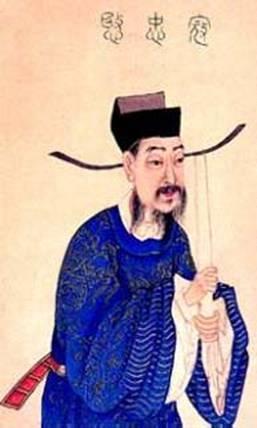
โค่วจุ่น

infobox officeholder
|office = อัครมหาเสนาบดี (ประเทศจีน)|อัครมหาเสนาบดีแห่งราชวงศ์ซ่ง
|monarch2 = จักรพรรดิซ่งเจินจง
|image = Kou Zhun.jpg
|term_start = 25 สิงหาคม 1004
|term_end = 27 มีนาคม 1006
|term_start2 = 17 กรกฎาคม 1019
|term_end2 = 9 กรกฎาคม 1020
|birth_date = 961 หรือ มกราคม 962
โค่วจุ่น (, 961 – 24 ตุลาคม 1023) เป็นขุนนางที่ได้รับการยกย่องอย่างมากในสมัยราชวงศ์ซ่งเหนือ เขาดำรงตำแหน่งอัครมหาเสนาบดี (ประเทศจีน)|อัครมหาเสนาบดี ระหว่างรัชสมัยของจักรพรรดิซ่งเจินจง ระหว่างปี 1004 ถึง 1006
== ประวัติ ==
โค่วจุ่นสอบขุนนางได้เป็นจิ้นซื่อเมื่อปี 979 โค่วจุ่นเป็นขุนนางผู้มีวาทศิลป์ที่ดี มีชื่อเสียงในการวิพากษ์วิจารณ์ตามที่เห็น ครั้งหนึ่ง จักรพรรดิซ่งไท่จงขัดเคืองพระทัยและตัดสินพระทัยลุกออกจากที่ประชุมขุนนาง แต่โค่วจุ่นได้รีบคว้าชายพระภูษาของพระองค์ไว้และโน้มน้าวให้พระองค์กลับมานั่งลงเพื่อฟังต่อจนจบ จักรพรรดิซ่งไท่จงกล่าวว่า "การมีโค่วจุ่นเหมือนจักรพรรดิถังไท่จงมีเว่ยเจิง"
ในปี 1004 กองทัพเหลียวจากทางเหนือได้เริ่มการรุกรานครั้งใหญ่ในรัชสมัยจักรพรรดิซ่งเจินจง กองทัพเหลียวสามารถรุกคืบเข้าใกล้เมืองหลวงของราชวงศ์ซ่งอย่างน่าประหลาดใจ เมื่อเหล่าขุนนางหลายคนรวมถึงหวัง ชินรั่ว เสนอว่าจักรพรรดิเจินจงควรละทิ้งเมืองหลวงและตั้งเมืองหลวงใหม่ทางตอนใต้ของจีน โค่วจุ่นเสนอว่าองค์จักรพรรดิควรเสด็จออกศึกด้วยพระองค์เอง เพื่อเป็นการกระตุ้นขวัญกำลังใจทหารแนวหน้า จักรพรรดิเจินจงรับฟังคำเสนอแนะของโค่วจุ่น นำไปสู่การที่กองทัพซ่งสามารถต่อต้านการรุกรานของเหลียวได้สำเร็จ จบลงด้วยสนธิสัญญาชานยฺเหวียน
หวัง ชินรั่ว ขุนนางอีกคนหนึ่งของราชวงศ์ซ่ง รู้สึกอิจฉาโค่วจุ่นอย่างมาก จึงทูลยุยงจักรพรรดิเจินจงให้ไม่ไว้วางพระทัยโค่วจุ่น ในไม่ช้า โค่วจุ่น ก็ถูกปลดออกจากตำแหน่ง
== อ้างอิง ==
*cite book|editor-last=Toqto'a (Yuan Dynasty)|Toqto'a|title=ซ่งฉื่อ|trans-title=History of Song|year=1345|ref=|display-editors=etal|language=zh
*cite book|last=Li Tao|author-link=Li Tao (historian)|title=Xu Zizhi Tongjian Changbian|trans-title=Extended Continuation to "Zizhi Tongjian"|year=1183|ref=|language=zh
หมวดหมู่:บุคคลที่เกิดในคริสต์ทศวรรษ 960
หมวดหมู่:บุคคลที่เสียชีวิตในปี พ.ศ. 1566
หมวดหมู่:ขุนนางจีน
หมวดหมู่:บุคคลในยุคราชวงศ์ซ่ง
หมวดหมู่:บุคคลในยุคราชวงศ์ซ่งเหนือ
หมวดหมู่:อัครมหาเสนาบดีราชวงศ์ซ่ง